Sky position (RA, Dec in degrees): 184.151, 17.491
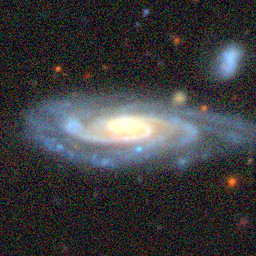
Galaxy morphology: Unbarred Tight Spiral Galaxies